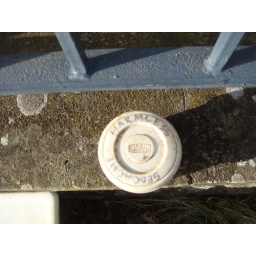
Found 14/3/2009 near a bath in a field near Edenbridge Kent